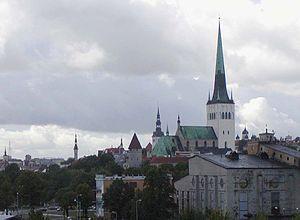
Tallinn est la capitale de l’Estonie et le principal port du pays. Elle est située sur la côte du golfe de Finlande, qui fait partie de la mer Baltique. Son ancien nom, en usage jusqu’en décembre 1918, est Reval en allemand, ou Revel en russe, qu’on désignait alors en français sous la forme Réval.